List of awards and nominations received by AC/DC

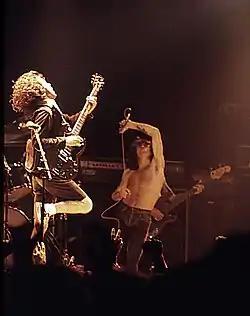
Former vocalist Bon Scott ("centre") pictured with guitarist Angus Young ("left") and bass guitarist Cliff Williams ("back"); performing in Belfast in 1979

AC/DC are an Australian rock band formed in Sydney in November 1973 by brothers Angus and Malcolm Young. Although the band are variously described as hard rock, blues rock; and heavy metal, its members have referred to themselves as "a rock and roll band, nothing more, nothing less". AC/DC underwent several line-up changes before releasing their first album, "High Voltage", in 1975. Membership subsequently stabilised after the release of "Let There Be Rock" (1977), with the Young brothers, Phil Rudd on drums, Cliff Williams on bass guitar and Bon Scott on lead vocals. Seven months after the release of "Highway to Hell" (1979), Scott died of alcohol poisoning, and was replaced by English singer Brian Johnson, with whom AC/DC released their second best-selling album, "Back in Black".